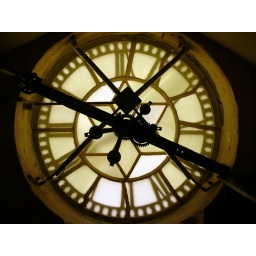
Behind the church clock of the cathedral in Bath, England